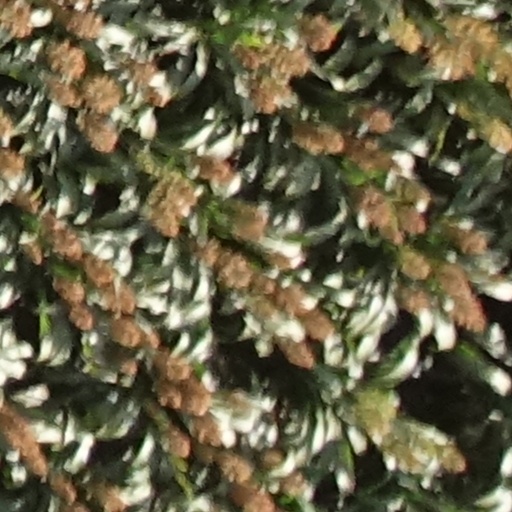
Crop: sorghum